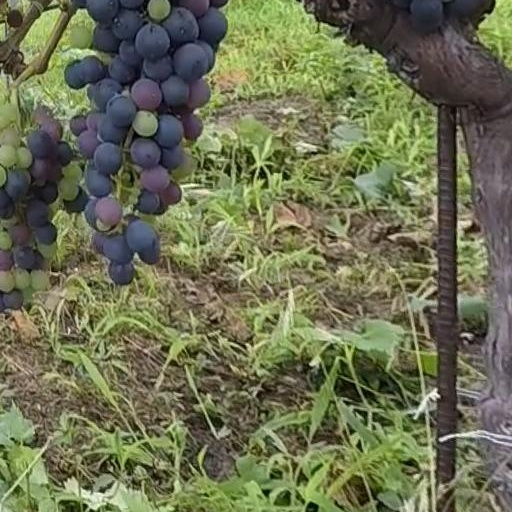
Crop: grape